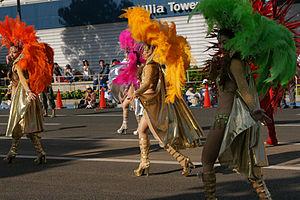
Les femmes au Japon acquièrent l'égalité après la Seconde Guerre mondiale grâce à la Constitution de 1947 et obtiennent également le droit de vote. Mais elles ne bénéficient toujours pas de l'égalité dans l'éducation et sur le marché du travail. Toutefois, au XXIᵉ siècle, elles rejoignent la population active en nombre croissant et bénéficient de plus d'expériences et de possibilités d'éducation. Pourtant, les Japonaises font toujours face à une culture d'entreprise largement dominée par les hommes.